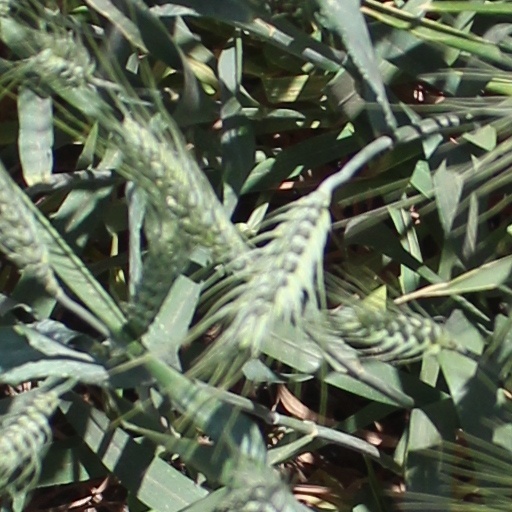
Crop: wheat